Encyclopédistes

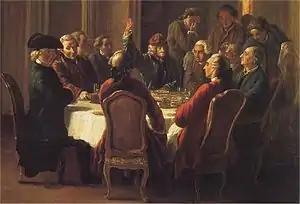
"" by Jean Huber, 1772, depicts several of the Encyclopédistes, including Condorcet, d'Alembert, Diderot, and Voltaire.

The Encyclopédistes (also known in British English as Encyclopaedists, or in U.S. English as Encyclopedists) were members of the , a French writers' society, who contributed to the development of the "Encyclopédie" from June 1751 to December 1765 under the editors Denis Diderot and Jean le Rond d'Alembert, and only Diderot from 1765 to 1772.